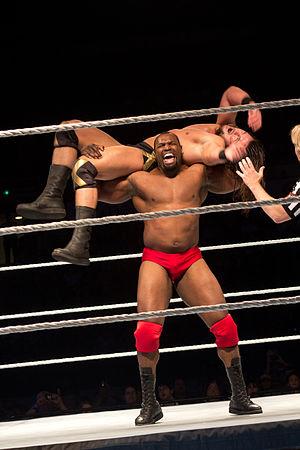
Rycklon Stephens est un catcheur et un culturiste guyanien. Il est essentiellement connu pour son travail à la World Wrestling Entertainment où sous le nom de ring d'Ezekiel Jackson.